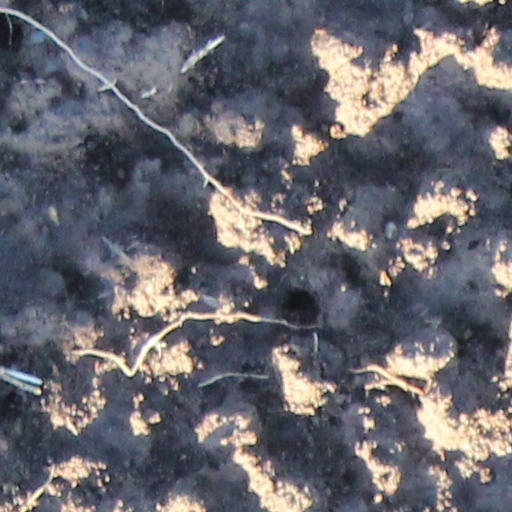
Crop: wheat